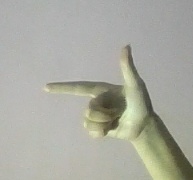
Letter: yaa